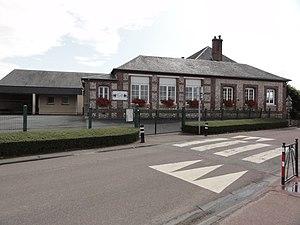
Hautot-Saint-Sulpice (Seine-Mar.) école
Hautot-Saint-Sulpice est une commune française située dans le département de la Seine-Maritime en région Normandie.